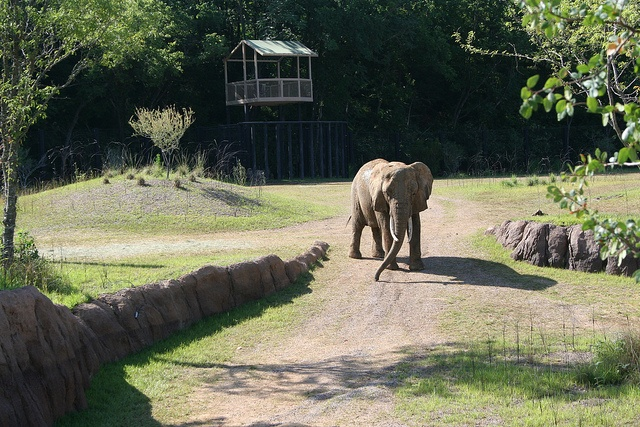
A single elephant that is looking on the ground for food.
An single elephant walks along a dirt path.
An elephant in a sanctuary with trees and an open field
There is one elephant walking outside by himself.
An elephant investigating the dirt road in his compound